Luffness Castle

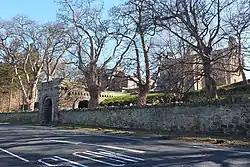
Luffness House in 2019.

Luffness Castle, also known as Luffness House, is a house built in a former fortification near the village of Aberlady, East Lothian, Scotland.